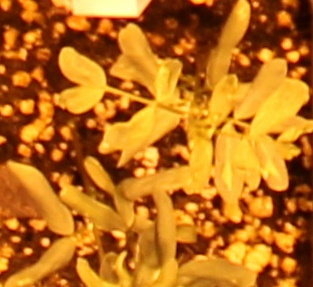
Label: Lentil